Kriza János Ethnographic Society

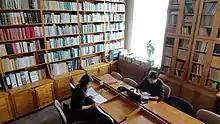
The reading room of the library

The library was established first with publications from inheritances, and then, through various purchases, donations and book exchanges. The library moved to its current location in 1994, where in addition to more than 10,000 books, the latest scientific periodicals are available. The volumes contain mainly the basic works of Hungarian and universal ethnography, but they also include works of social science (anthropology, sociology, history, linguistics, local history, literature). The bequests of renowned Transylvanian ethnographers (Károly Kós Jr., Jenő Nagy, Judit Szentimrei, Olga Nagy, József Faragó etc.) make up a very valuable part of the library. The books can be read in the two reading rooms available. The accessible stock is constantly expanding through contacts with institutions and publishers in the Carpathian Basin, and the results of scientific literature and researches are constantly enriching the library. Since 2007 the library catalog is available on the Society's website, where the most important information about the items (author, editor, title, publisher, place of publication) can be searched.